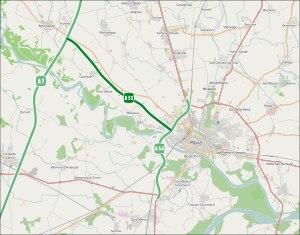
L'autoroute 53 ou A53 ou raccord autoroutier RA7 dite Raccordo Bereguardo-Pavia est une courte autoroute italienne qui relie la ville de Bereguardo à celle de Pavie en Lombardie. Construite en 1960, elle est actuellement longue de 9,1 km.